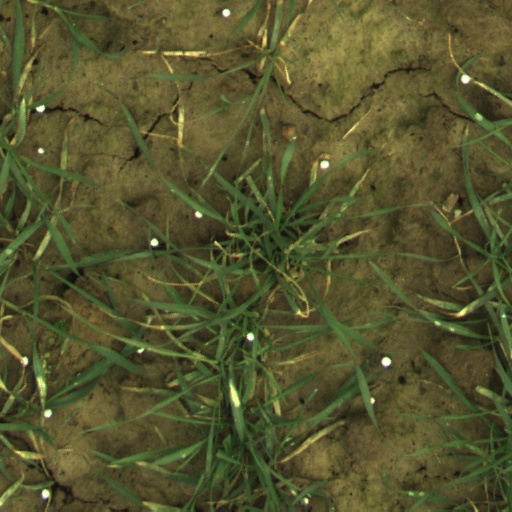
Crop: wheat